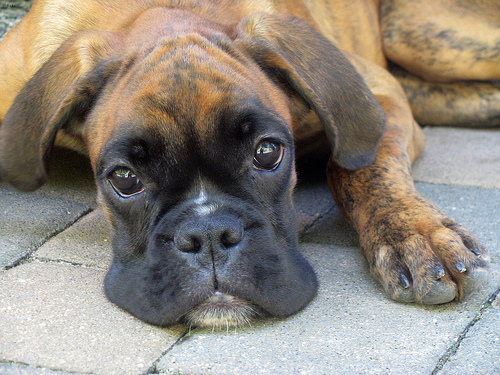
Breed: boxer